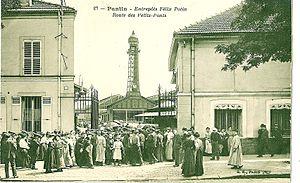
Félix Potin est une enseigne française de distribution créée par l'épicier Félix Potin au milieu du XIXᵉ siècle, et qui perdura jusqu'à la fin du XXᵉ siècle.
L’histoire des bourses de valeurs retrace les étapes de l'émergence d'espaces de valorisation des obligations, qui dominent ainsi jusqu'au milieu du XIXᵉ siècle, puis des actions. Auparavant, le financement des armements navals vénitiens et hollandais sous la forme d'actions reste une exception. Les obligations prennent leur essor dès le XVIIIᵉ siècle sur un marché déjà mondialisé, soutenu par les banques centrales et le Trésor public.
Pantin est une commune française située dans la banlieue nord-est de Paris dont elle est limitrophe, dans le département de la Seine-Saint-Denis en région Île-de-France. Elle est limitrophe de : Aubervilliers, le 19ᵉ arrondissement de Paris, La Courneuve, Bobigny, Noisy-le-Sec, Romainville, Les Lilas, Le Pré-Saint-Gervais.
La route des Petits-Ponts est une route reliant Paris à Thieux, près de Mitry-Mory, en Seine-et-Marne.